Kalaw Avenue

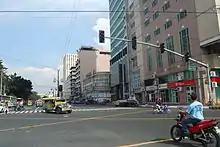
Kalaw Avenue south of Rizal Park

Kalaw Avenue (formerly "T.M. Kalaw Street") is a short stretch of road in the Ermita district of Manila, Philippines. It forms the southern boundary of Rizal Park, running east–west from San Marcelino Street to Roxas Boulevard near the city center. It begins as a four-lane road at the intersection with San Marcelino, widening to an eight-lane divided roadway along the stretch of Rizal Park from Taft Avenue west to Roxas Boulevard. It has a short extension into the reclaimed area of Luneta and Quirino Grandstand as South Drive. The avenue's main section between Taft Avenue and Roxas Boulevard is assigned as National Route 155 (N155) of the Philippine highway network.